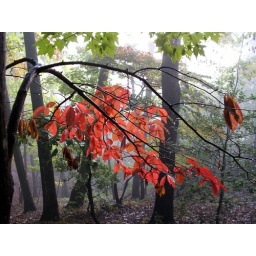
Bright red autumn leaves on a tree in a decidous forest in the Appalachian Mountains.